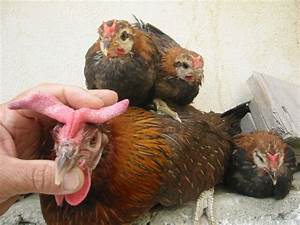
Label: gallina